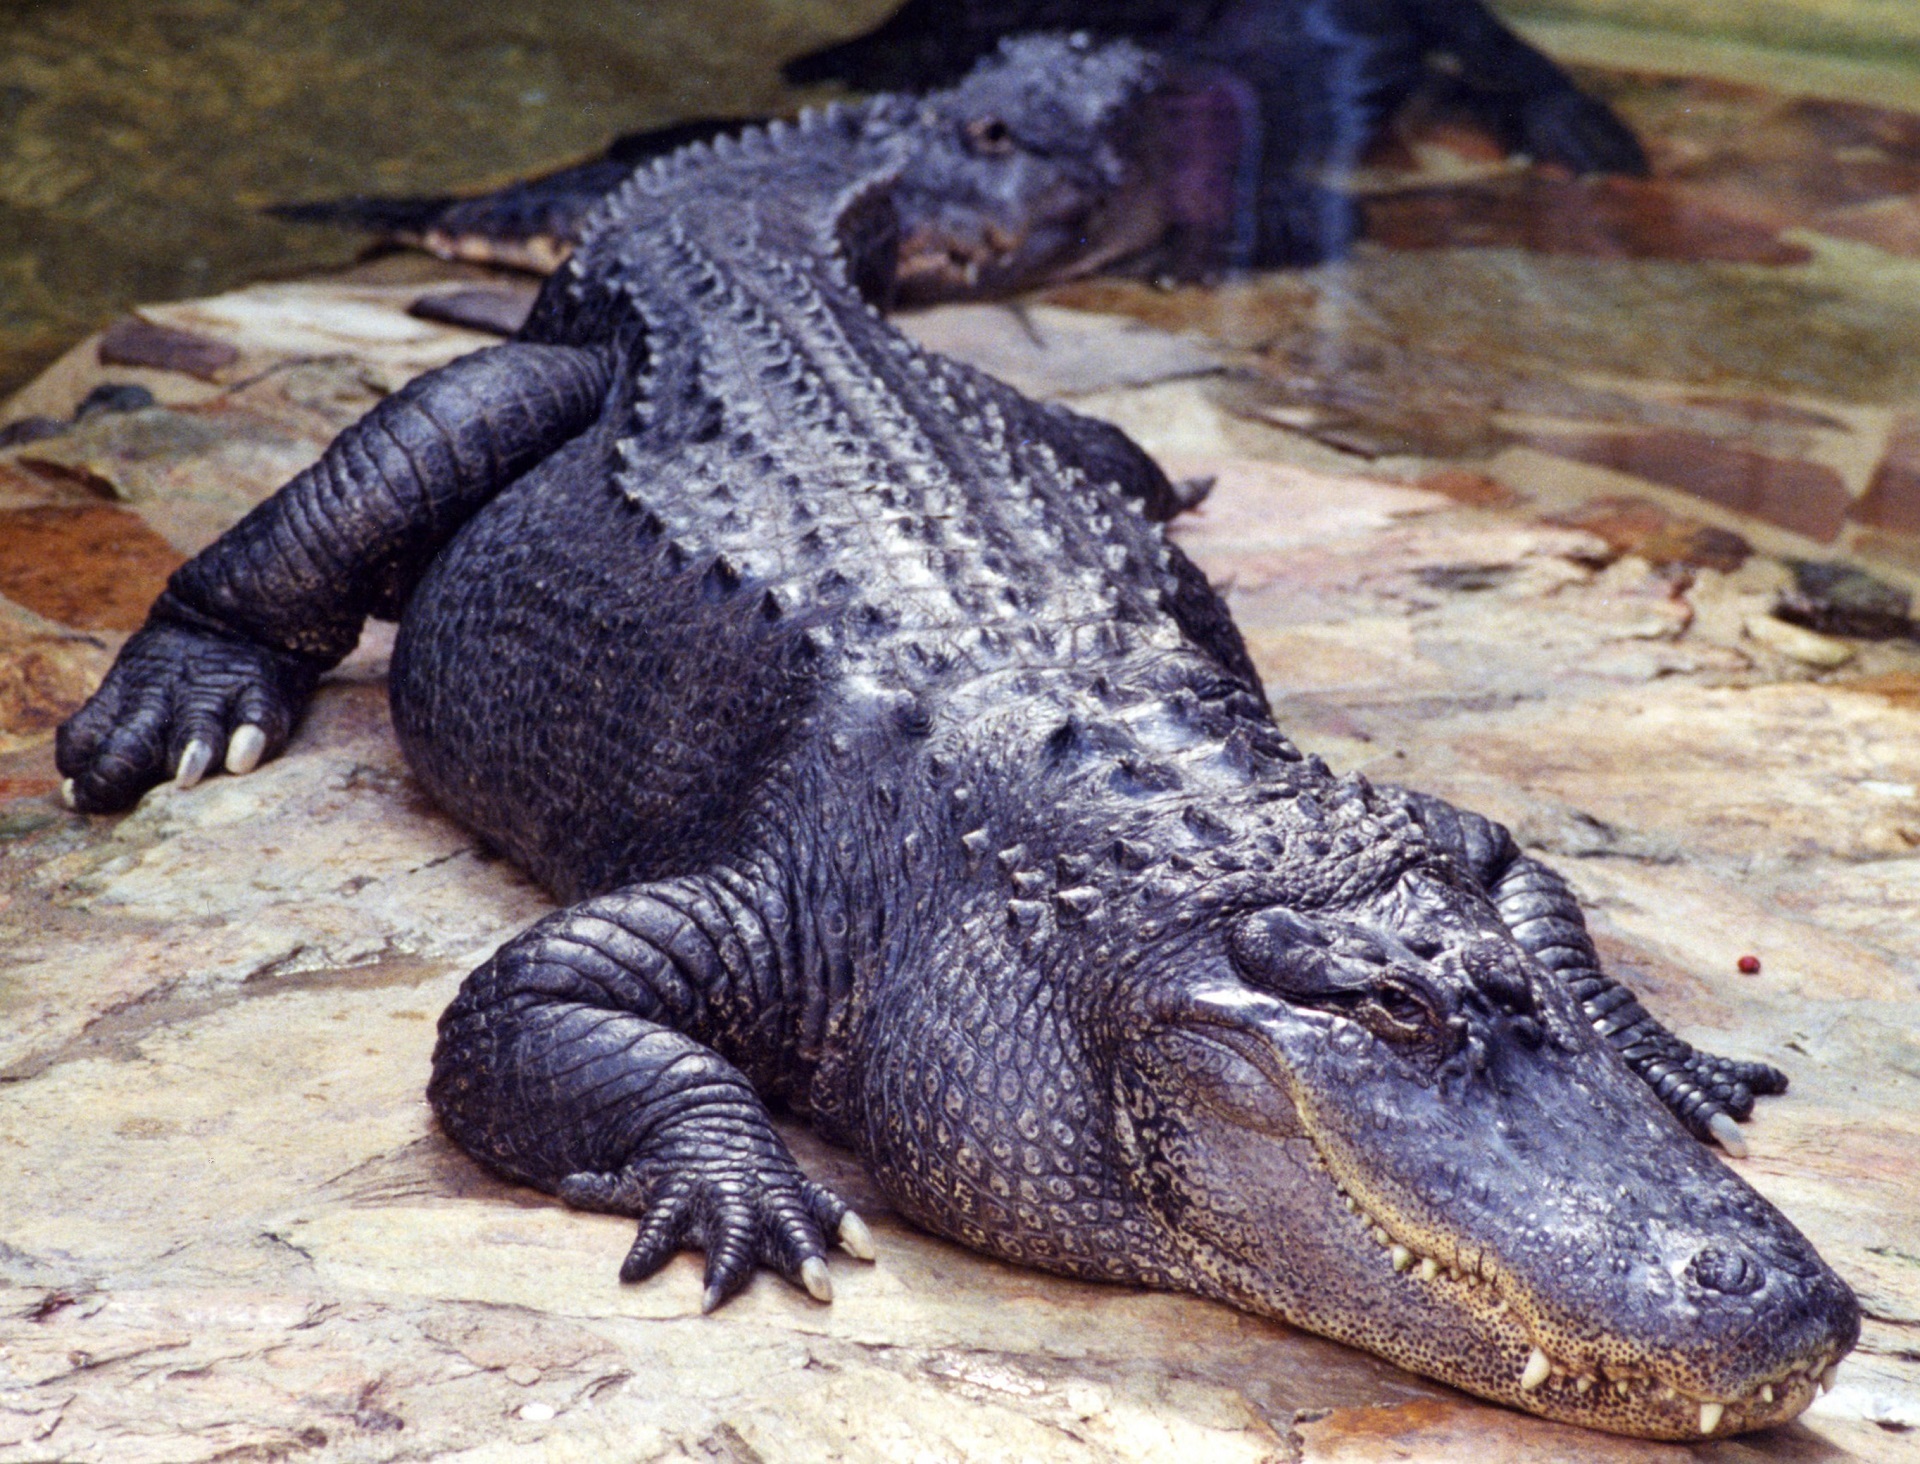
nature, rock, looking, wildlife, tropical, predator, reptile, fauna, crocodile, alligator, eye, head, vertebrate, resting, alligators, crocodilia, american alligator, nile crocodile